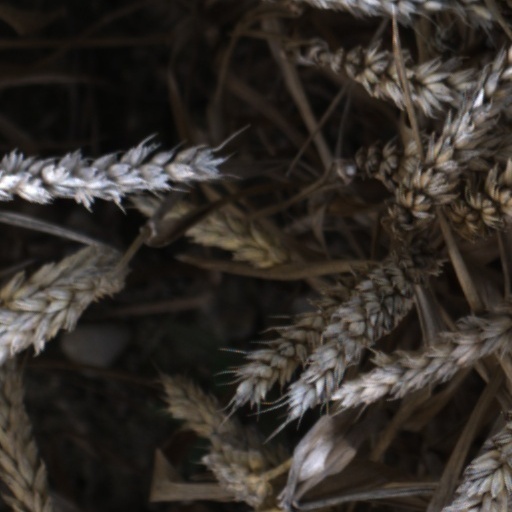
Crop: wheat